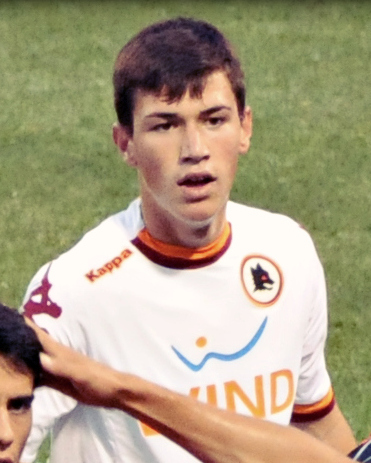
อาเลสซีโอ โรมัญโญลี

|name = อาเลสซีโอ โรมัญโญลี
| image = Romagnoli Alessio.jpg
|caption = โรมัญโญลีขณะเล่นให้แก่สมาคมกีฬาโรมา|โรมาเมื่อปี 2012
|fullname = อาเลสซีโอ โรมัญโญลี
|birth_place = อันซีโอ อิตาลี
|position = กองหลัง#เซ็นเตอร์แบ็ก|เซ็นเตอร์แบ็ก
|currentclub = สโมสรกีฬาลัตซีโย|ลัตซีโย
|clubnumber = 13
|youthclubs1 = สมาคมกีฬาโรมา|โรมา
|years1 = 2012–2015
|clubs1 = สมาคมกีฬาโรมา|โรมา
|caps1 = 13
|goals1 = 1
|years2 = 2014–2015
|clubs2 = → อูนีโอเนกัลโชซัมป์โดเรีย|ซัมป์โดเรีย (ยืมตัว)
|caps2 = 30
|goals2 = 2
|years3 = 2015–2022
|clubs3 = เอซี มิลาน
| caps3 = 197
| goals3 = 8
| years4 = 2022–
| clubs4 = สโมสรกีฬาลัตซีโย|ลัตซีโย
| caps4 = 0
| goals4 = 0
|nationalyears1 = 2011
|nationalteam1 = ฟุตบอลทีมชาติอิตาลีรุ่นอายุไม่เกิน 16 ปี|อิตาลี อายุไม่เกิน 16 ปี
|nationalcaps1 = 3
|nationalgoals1 = 0
|nationalyears2 = 2011–2012
|nationalteam2 = ฟุตบอลทีมชาติอิตาลีรุ่นอายุไม่เกิน 17 ปี|อิตาลี อายุไม่เกิน 17 ปี
|nationalcaps2 = 6
|nationalgoals2 = 0
|nationalyears3 = 2011–2014
|nationalteam3 = ฟุตบอลทีมชาติอิตาลีรุ่นอายุไม่เกิน 19 ปี|อิตาลี อายุไม่เกิน 19 ปี
|nationalcaps3 = 12
|nationalgoals3 = 0
|nationalyears4 = 2014–2016
|nationalteam4 = ฟุตบอลทีมชาติอิตาลีรุ่นอายุไม่เกิน 21 ปี|อิตาลี อายุไม่เกิน 21 ปี
|nationalcaps4 = 15
|nationalgoals4 = 1
|nationalyears5 = 2016–
|nationalteam5 = ฟุตบอลทีมชาติอิตาลี|อิตาลี
| nationalcaps5 = 12
| nationalgoals5 = 2
อาเลสซีโอ โรมัญโญลี (; ; เกิด 12 มกราคม ค.ศ. 1995) เป็นนักฟุตบอลชาวอิตาลี ปัจจุบันเล่นนตำแหน่งกองหลัง#เซ็นเตอร์แบ็ก|เซ็นเตอร์แบ็กให้แก่สโมสรกีฬาลัตซีโย|ลัตซีโย และทีมชาติอิตาลี
==อ้างอิง==
==แหล่งข้อมูลอื่น==
* Profile at Soccerway
หมวดหมู่:นักฟุตบอลชาวอิตาลี
หมวดหมู่:นักฟุตบอลทีมชาติอิตาลี
หมวดหมู่:ผู้เล่นสมาคมกีฬาโรมา
หมวดหมู่:ผู้เล่นเอซี มิลาน
หมวดหมู่:ผู้เล่นในเซเรียอา
หมวดหมู่:ผู้เล่นสโมสรกีฬาลัตซีโย
หมวดหมู่:กองหลังฟุตบอล